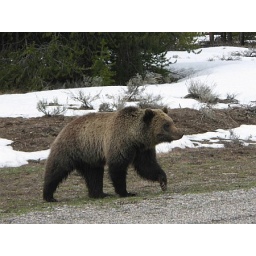
Grizzly bear crossing the road in Grand Teton National Park.